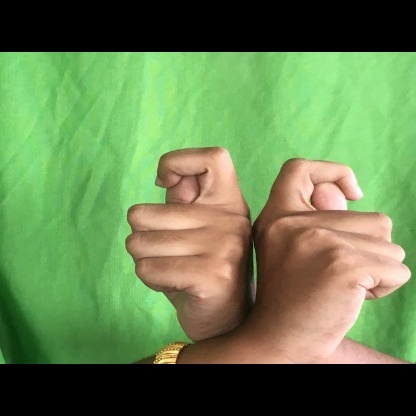
Mudra: Berunda